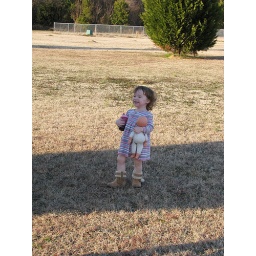
Katrina chasing Grandma around one of the pine trees in the backyard.